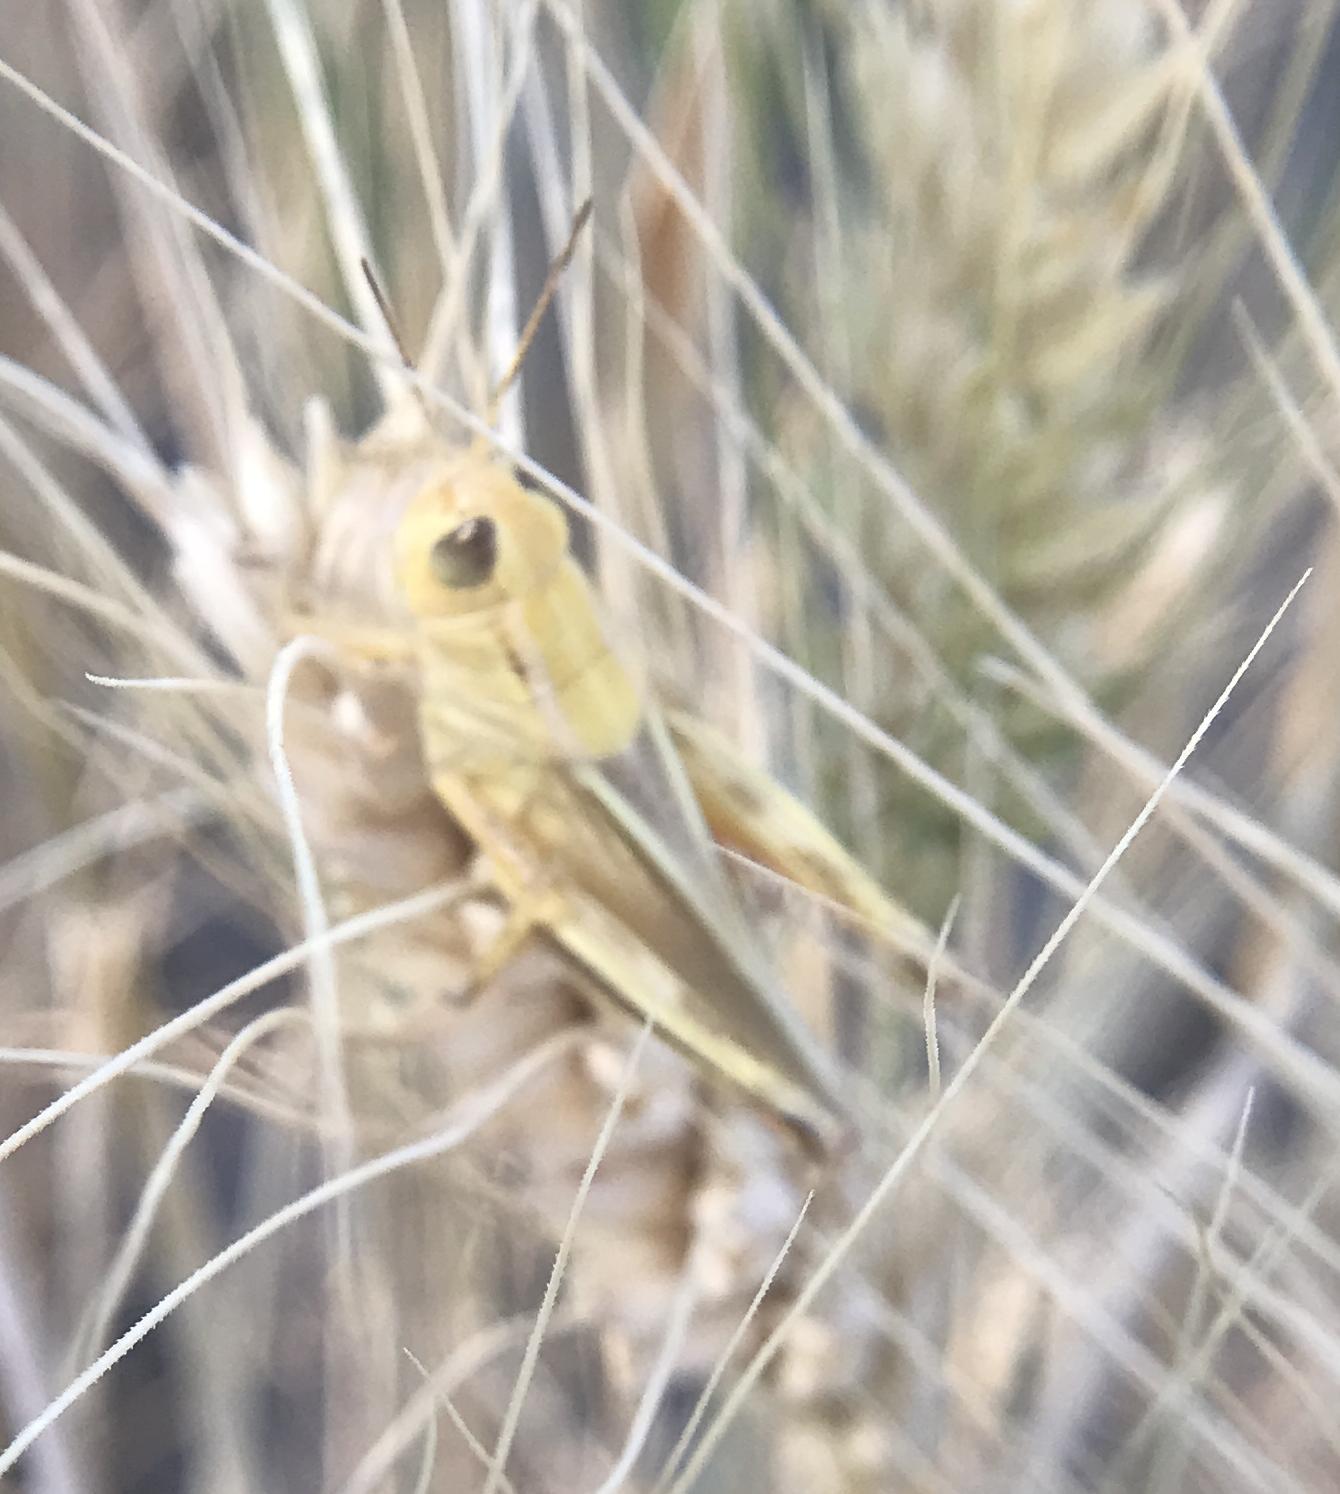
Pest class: occasional_pest